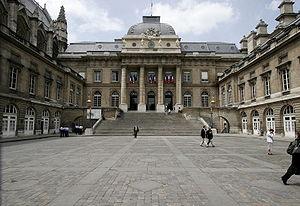
Le droit pénal français est l'une des branches du système juridique de la République française. Le domaine pénal est défini comme une branche mixte du droit français, entre droit public et droit privé, dans la mesure où il sanctionne des comportements privés au nom de la société tout entière. Sa fonction est de qualifier, classifier, prévenir et sanctionner les infractions pénales commises par une personne, qu'elle soit physique ou morale. Il est en ce sens un droit répressif, par opposition au droit civil qui vise à arbitrer des litiges entre particuliers.